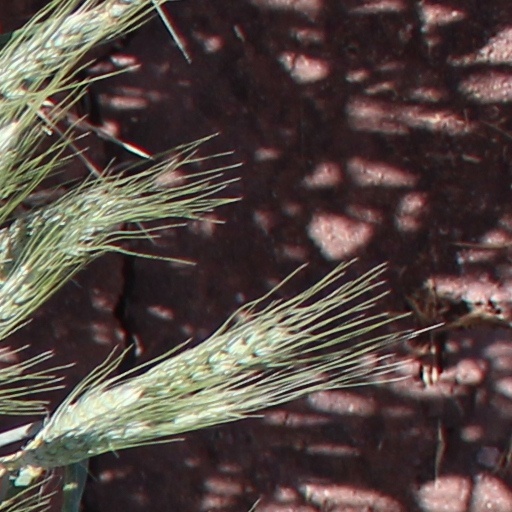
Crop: wheat